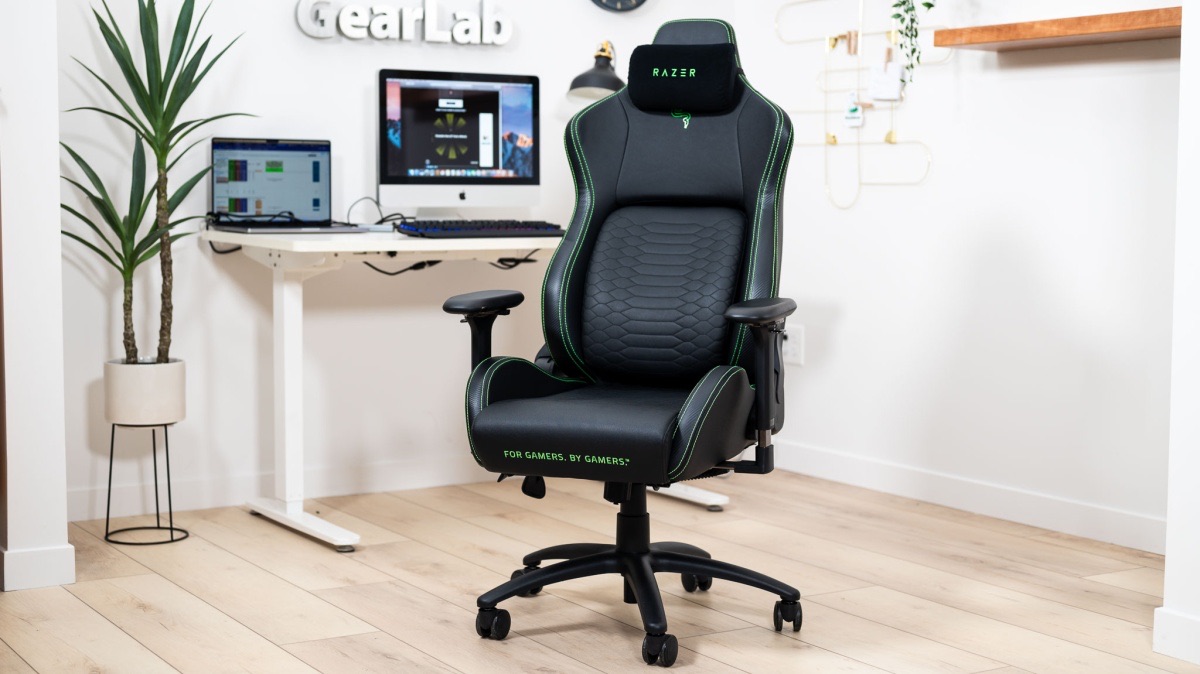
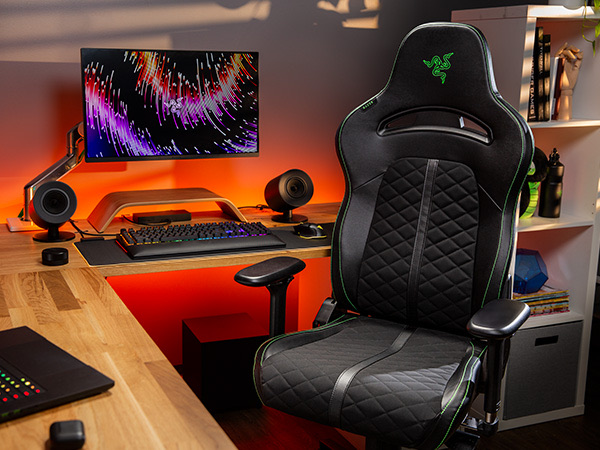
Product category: items_chair
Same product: no